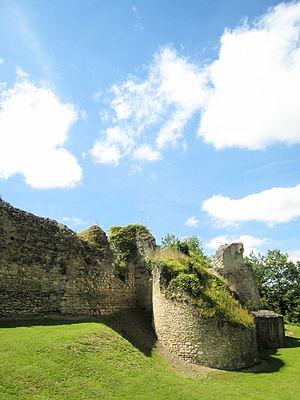
Le château d'Ivry-la-Bataille est un ancien château fort, de la fin du Xᵉ siècle, aujourd'hui ruiné, dont les vestiges se dressent sur la commune française d'Ivry-la-Bataille dans le sud-est du département de l'Eure, en région Normandie. Il est entièrement détruit en 1424.
Le Drouais est une région naturelle de France située au nord de l'Eure-et-Loir, s'étendant dans une moindre mesure dans les Yvelines. Ouvert aux influences de la Normandie, de la Beauce et de l'Île-de-France, il constitue une zone de transition au même titre que son voisin de l'ouest, le Thymerais. Historiquement, le Drouais fait partie de l'Île-de-France, tandis que Nogent-le-Roi et Maintenon font partie de l'Orléanais. Il constitua rapidement une terre stratégique dans les conflits opposant les rois de France aux ducs de Normandie. Aujourd'hui, il s'agit toujours d'un territoire fortement lié à la région parisienne, en particulier au département limitrophe des Yvelines : une partie des communes qui le composent se situe dans l'aire urbaine de Paris.